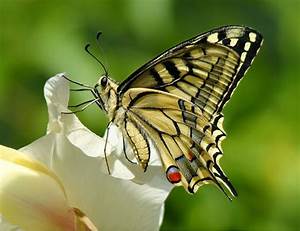
Label: butterfly